Sioux Blood

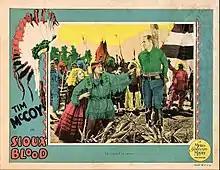
Lobby card

Sioux Blood is a 1929 American silent Western film directed by John Waters. It stars Western action star Tim McCoy. A print is preserved at the George Eastman House in New York.